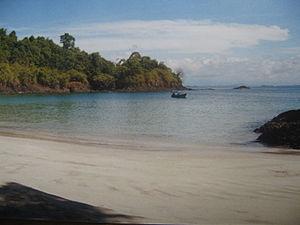
Les parcs nationaux du Panama sont au nombre de 16.